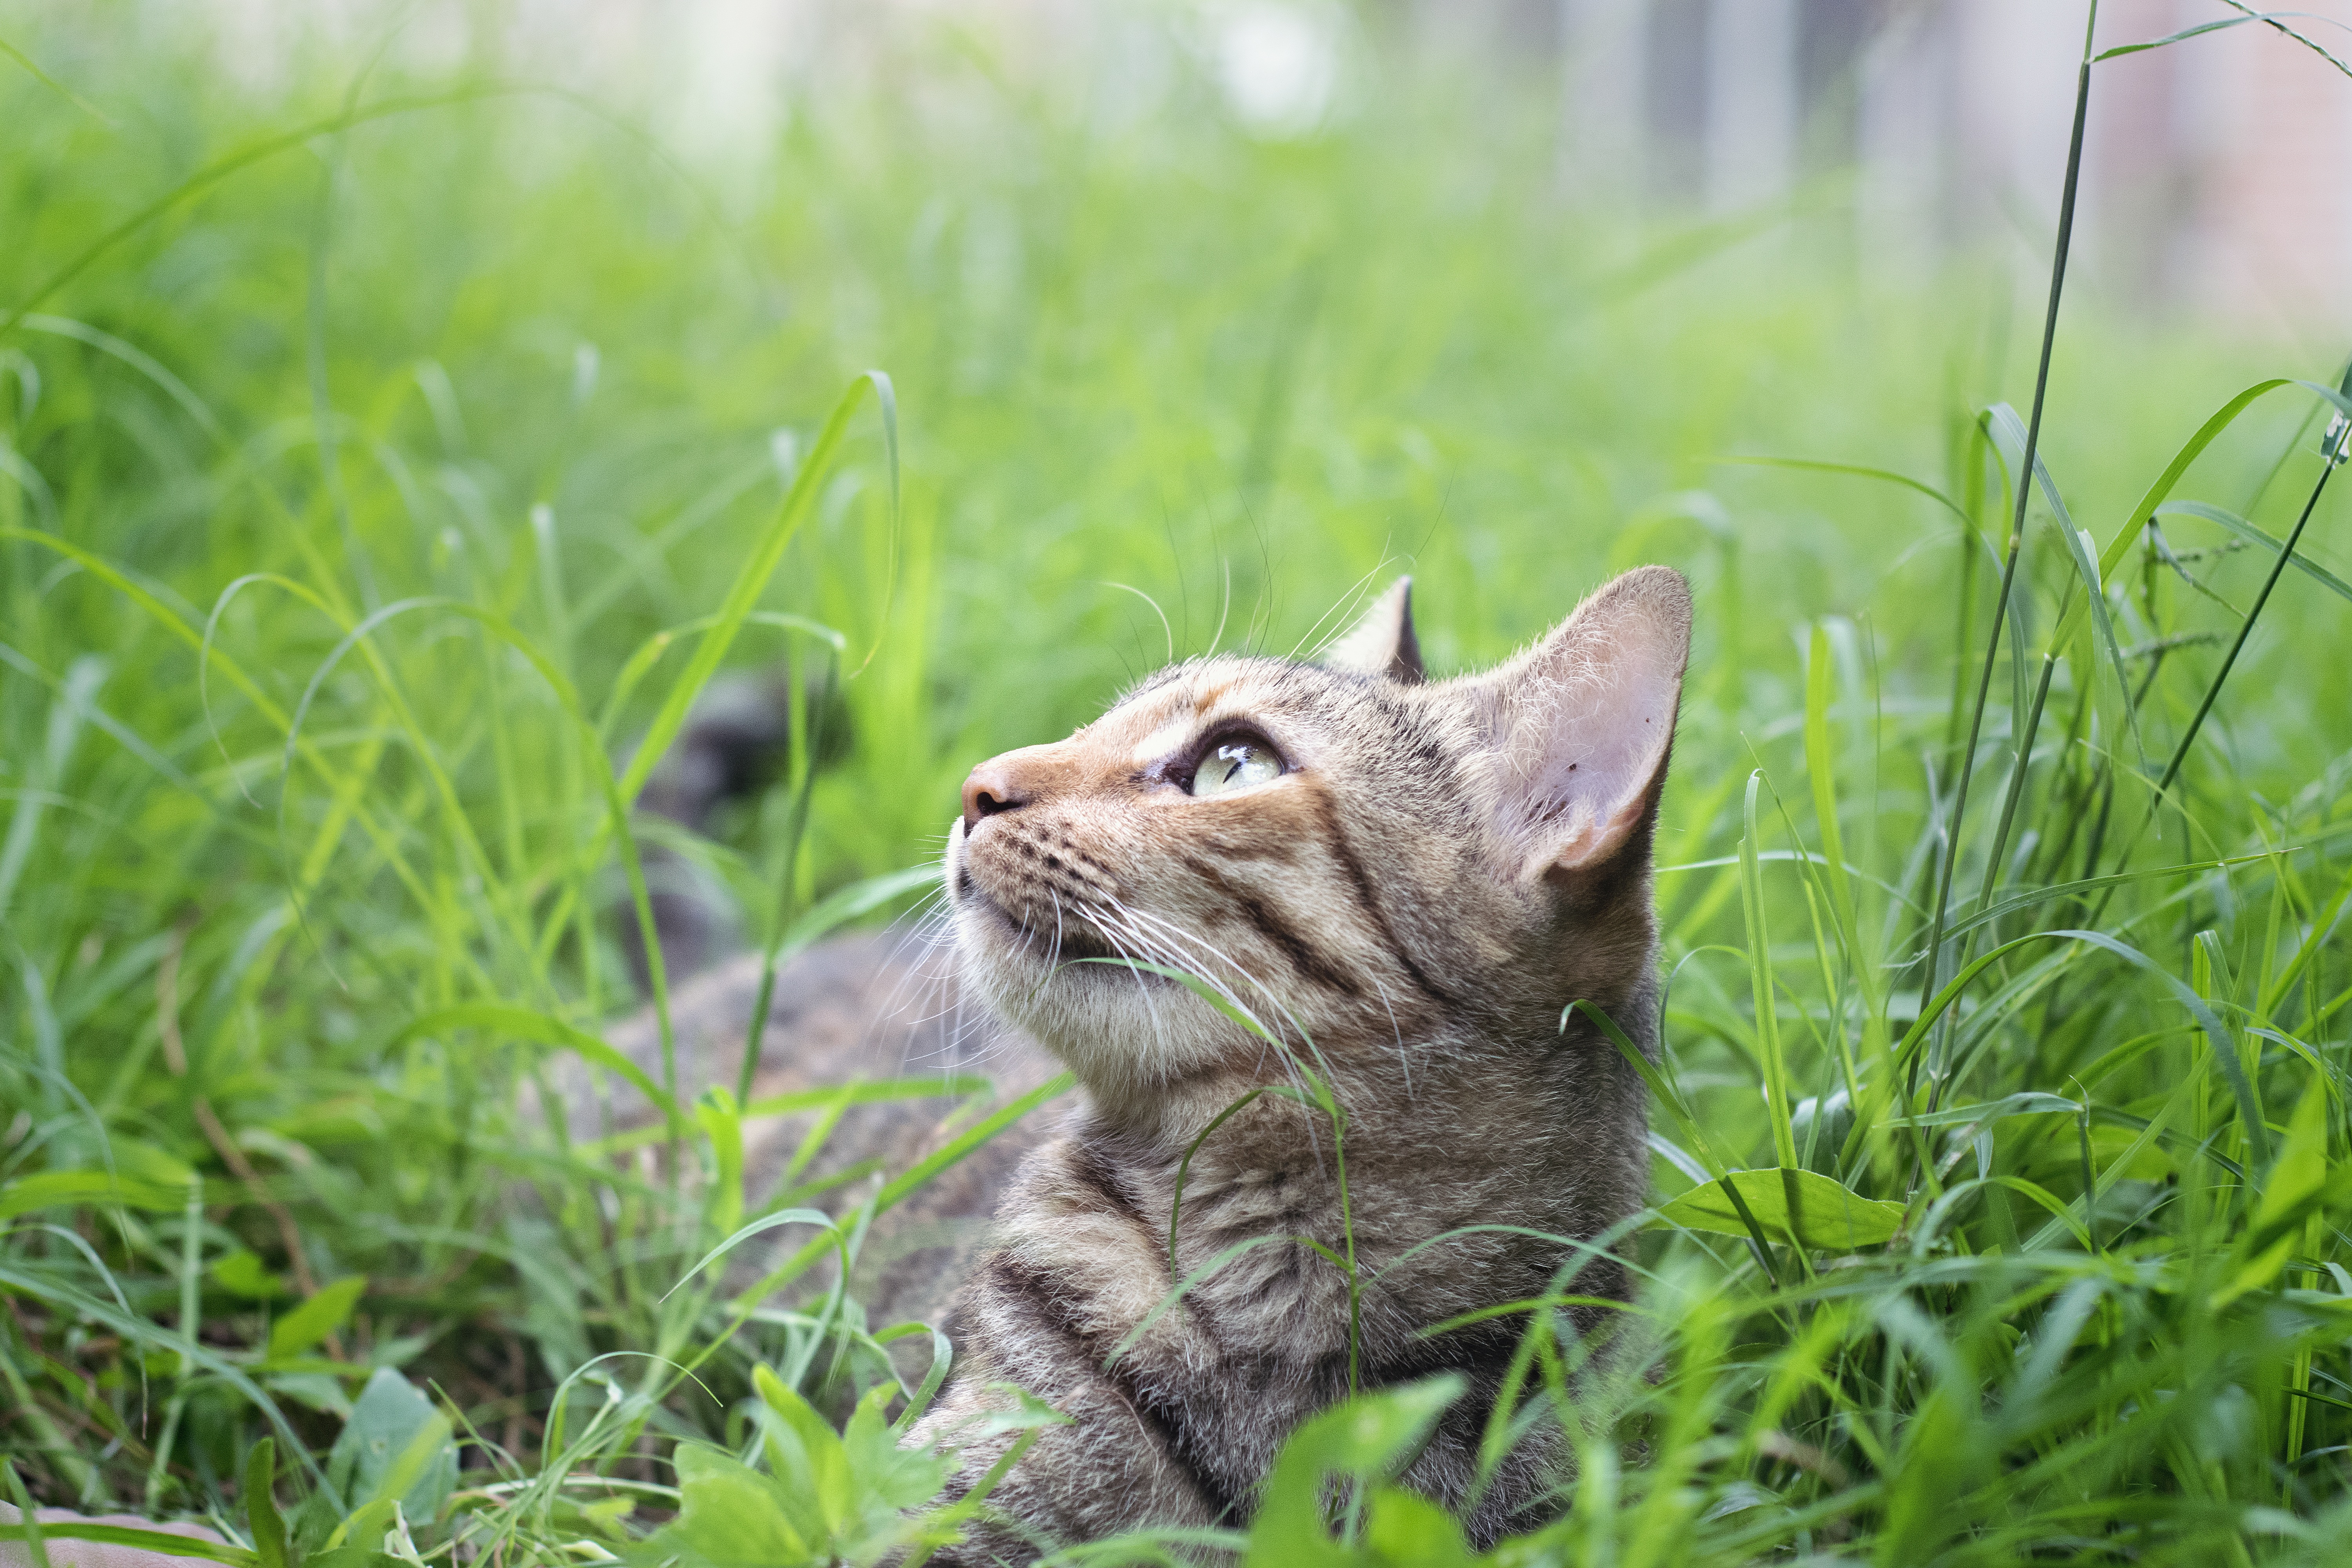
nature, grass, lawn, flower, animal, wildlife, pet, green, cat, feline, mammal, fauna, whiskers, vertebrate, gata, tabby cat, wild cat, grass family, small to medium sized cats, cat like mammal